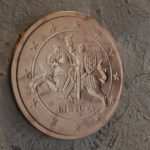
Coin value: 5cents
Country: lt
Edition: standard